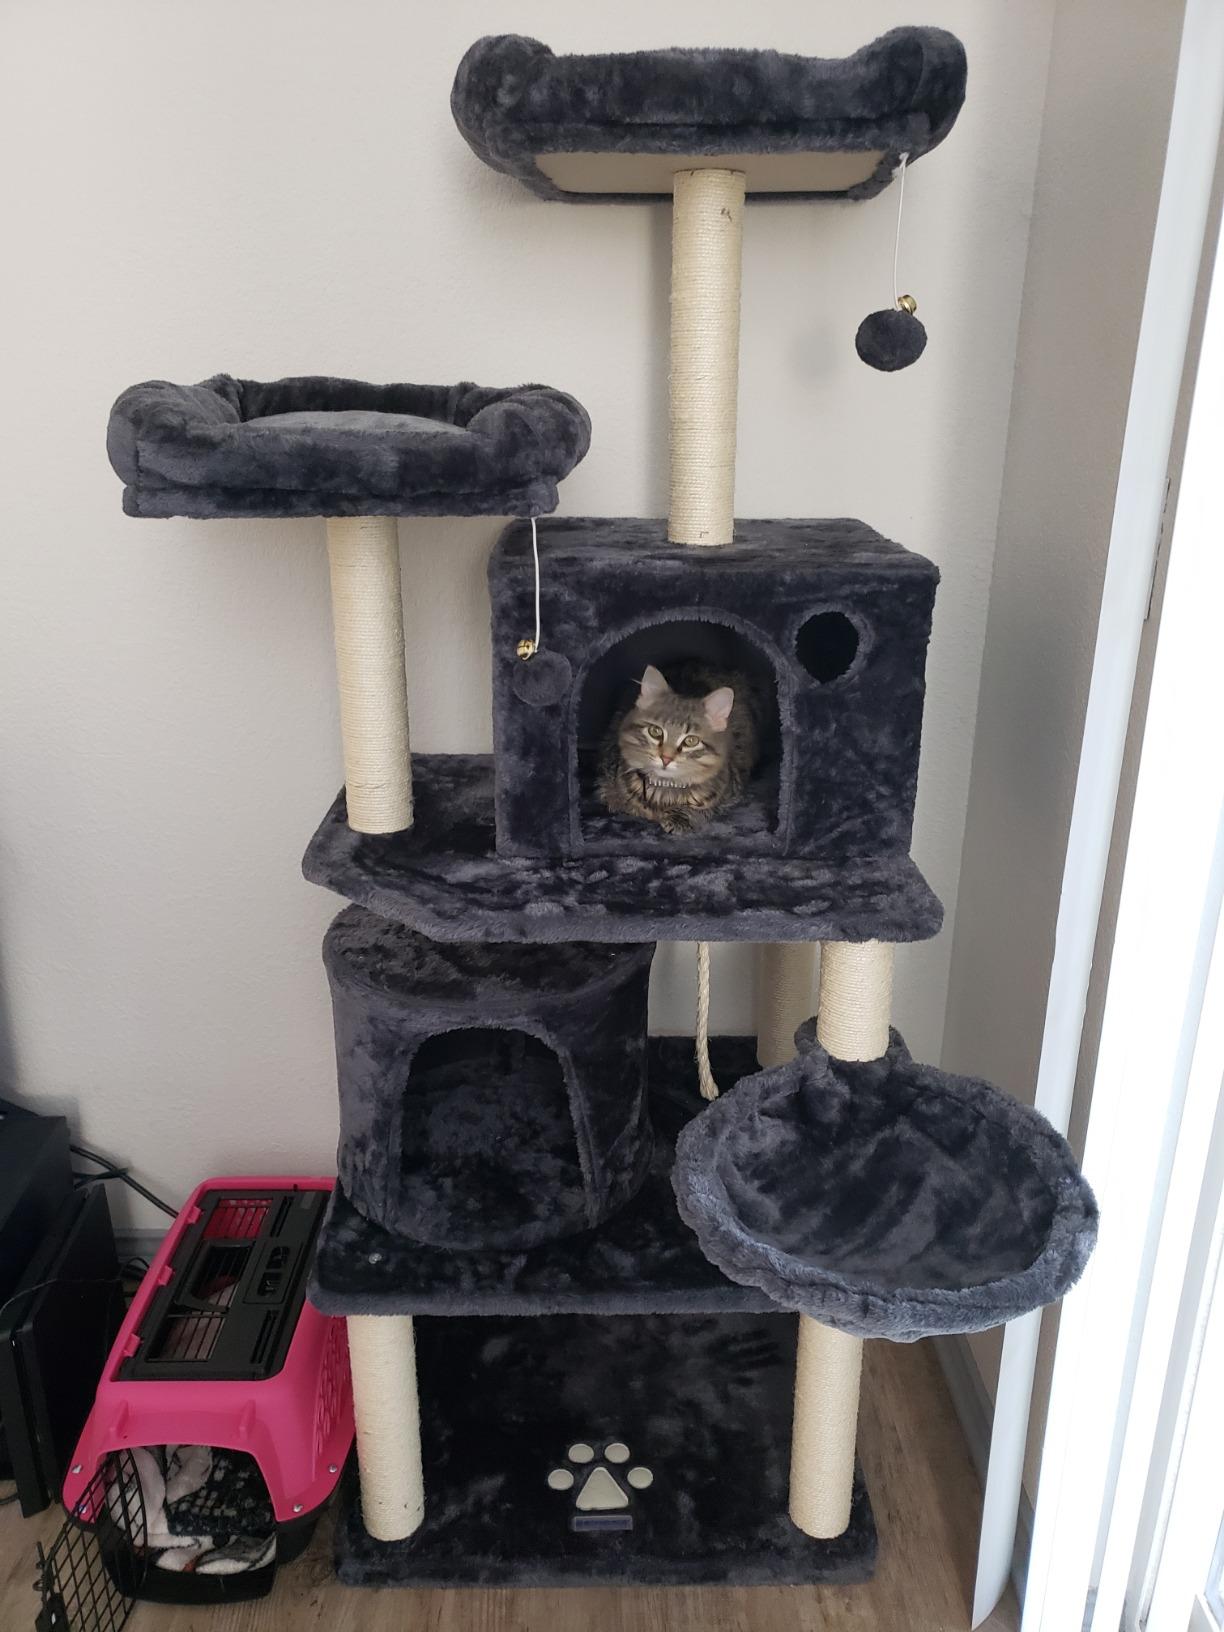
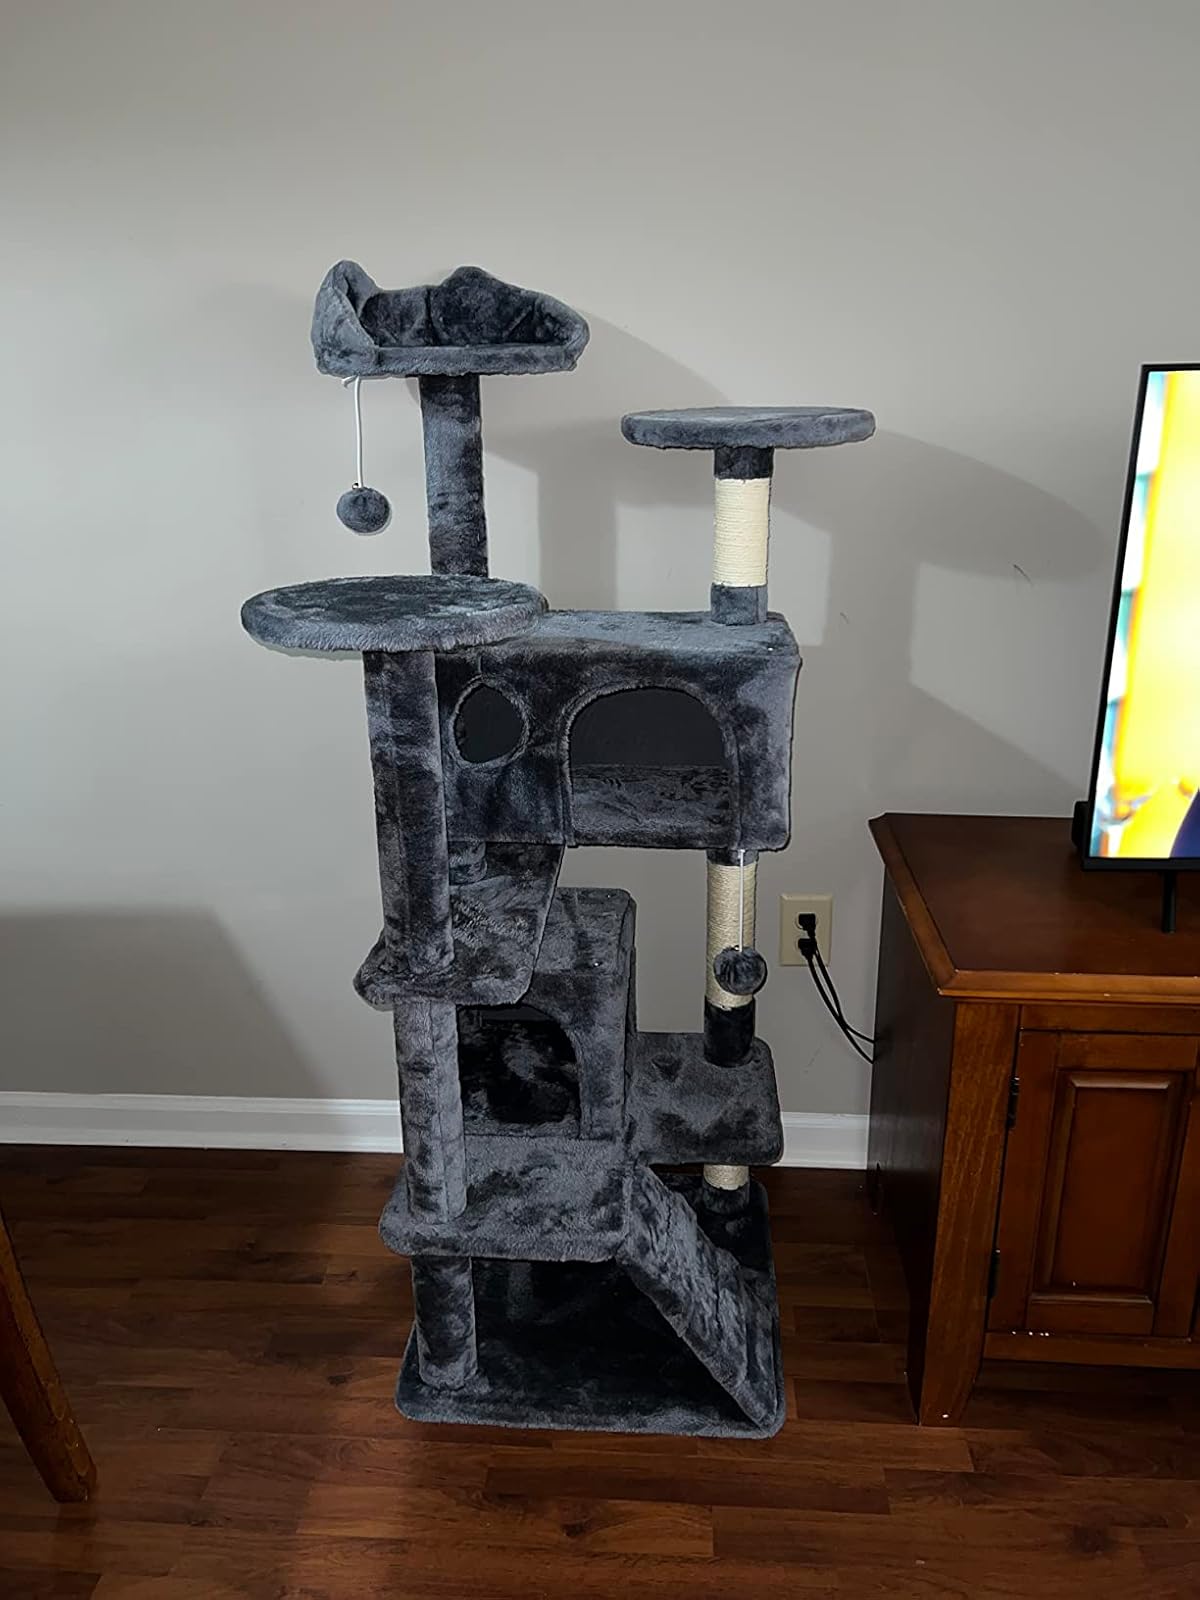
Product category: items_cat tree
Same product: no